Armenian Quarter

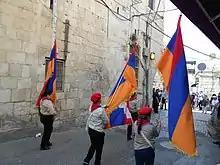
Armenian scouts during Easter parade

In 1854 Karl Marx reported 350 Armenians in Jerusalem. In 1883, 102 Armenian families (8%) constituted the third largest Christian community in the Old City after the Greek Orthodox and Catholic (Latin) communities. Besides these residents, in the same year, 46 Armenian priests and monks and 55 servicemen lived within the St. James Monastery. According to the 1905 Ottoman census in the Old City, the Armenian Quarter had a population of 382, of which Armenians (121) comprised less than one-third (31.7%). Jews (127) made up 33.2%, other Christians (94) 24.6% and Muslims (40) 10.5%. The Jews, who numbered a little more than the Armenians, inhabited the eastern part of the Armenian Quarter, which in the second half of the nineteenth century, became the western part of the Jewish Quarter.